Margaret Coen

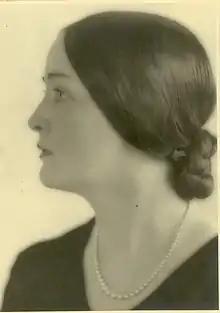
Margaret Coen

Margaret Coen (4 April 1909 – 27 August 1993) was an Australian artist, known for her watercolours, paintings of flowers, landscapes and still life works. Her paintings and personal papers are held in national collections.